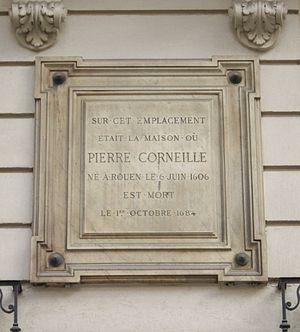
Plaque commémorative, 6 rue d'Argenteuil, Paris 1er. «
Pierre Corneille, aussi appelé « le Grand Corneille » ou « Corneille l'aîné », né le 6 juin 1606 à Rouen et mort le 1ᵉʳ octobre 1684 à Paris, est un dramaturge et poète français du XVIIᵉ siècle.